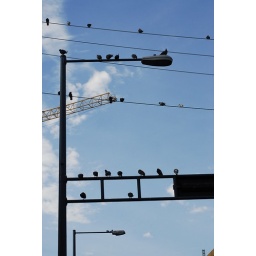
best seats in the house